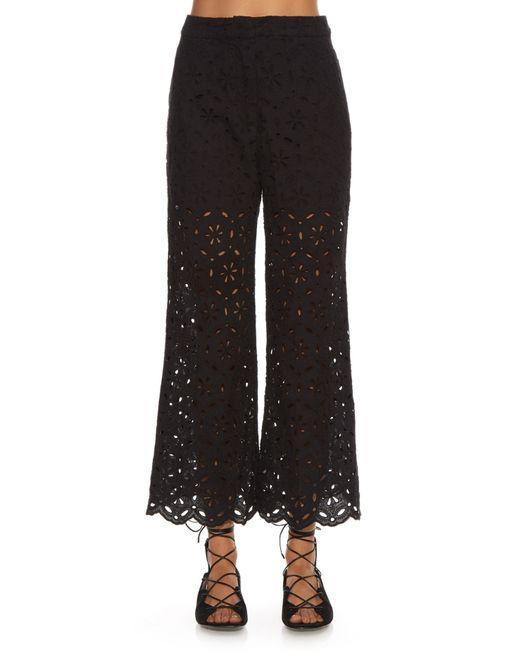
Schwarze Baumwollspitzenhose für Damen